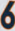
Number: 6